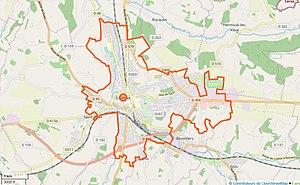
Cette carte a été créée à partir des données du projet openstreetmap. This map was created from OpenStreetMap project data, collected by the community. This map may be incomplete, and may contain errors. Don't rely solely on it for navigation.
Lisieux est une commune française située dans le département du Calvados en région Normandie et peuplée de 20 318 habitants appelés Lexoviens et Lexoviennes.